Tikhoretsk constituency

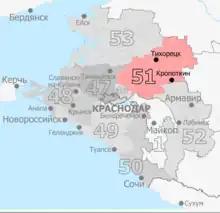
Constituency boundaries from 2016 to 2026

The Tikhoretsk constituency (No.51) is a Russian legislative constituency in Krasnodar Krai. The constituency covers rural eastern Krasnodar Krai.